Josef Brandstetter

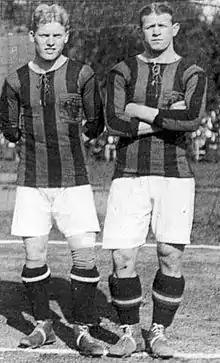
Karl Braunsteiner and Josef Brandstetter

Josef "Sepp" Brandstetter (7 November 1891 – 25 March 1945) was an Austrian amateur football (soccer) player.